Fritz Peterson

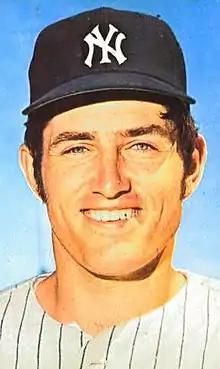
Peterson in 1970

Fred Ingels Peterson (February 8, 1942 – October 19, 2023) was an American professional baseball pitcher who played in Major League Baseball (MLB) for the New York Yankees, Cleveland Indians, and Texas Rangers from 1966 to 1976.